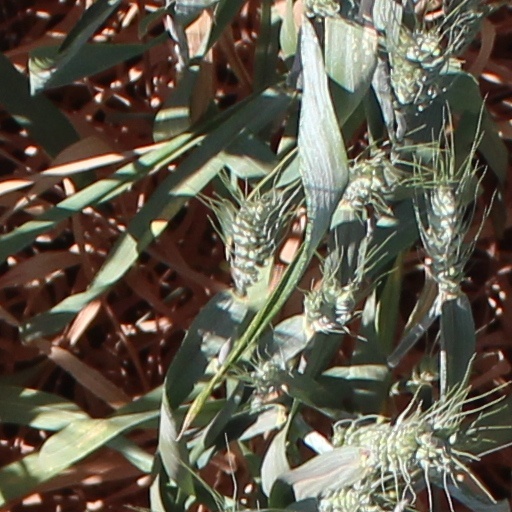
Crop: wheat